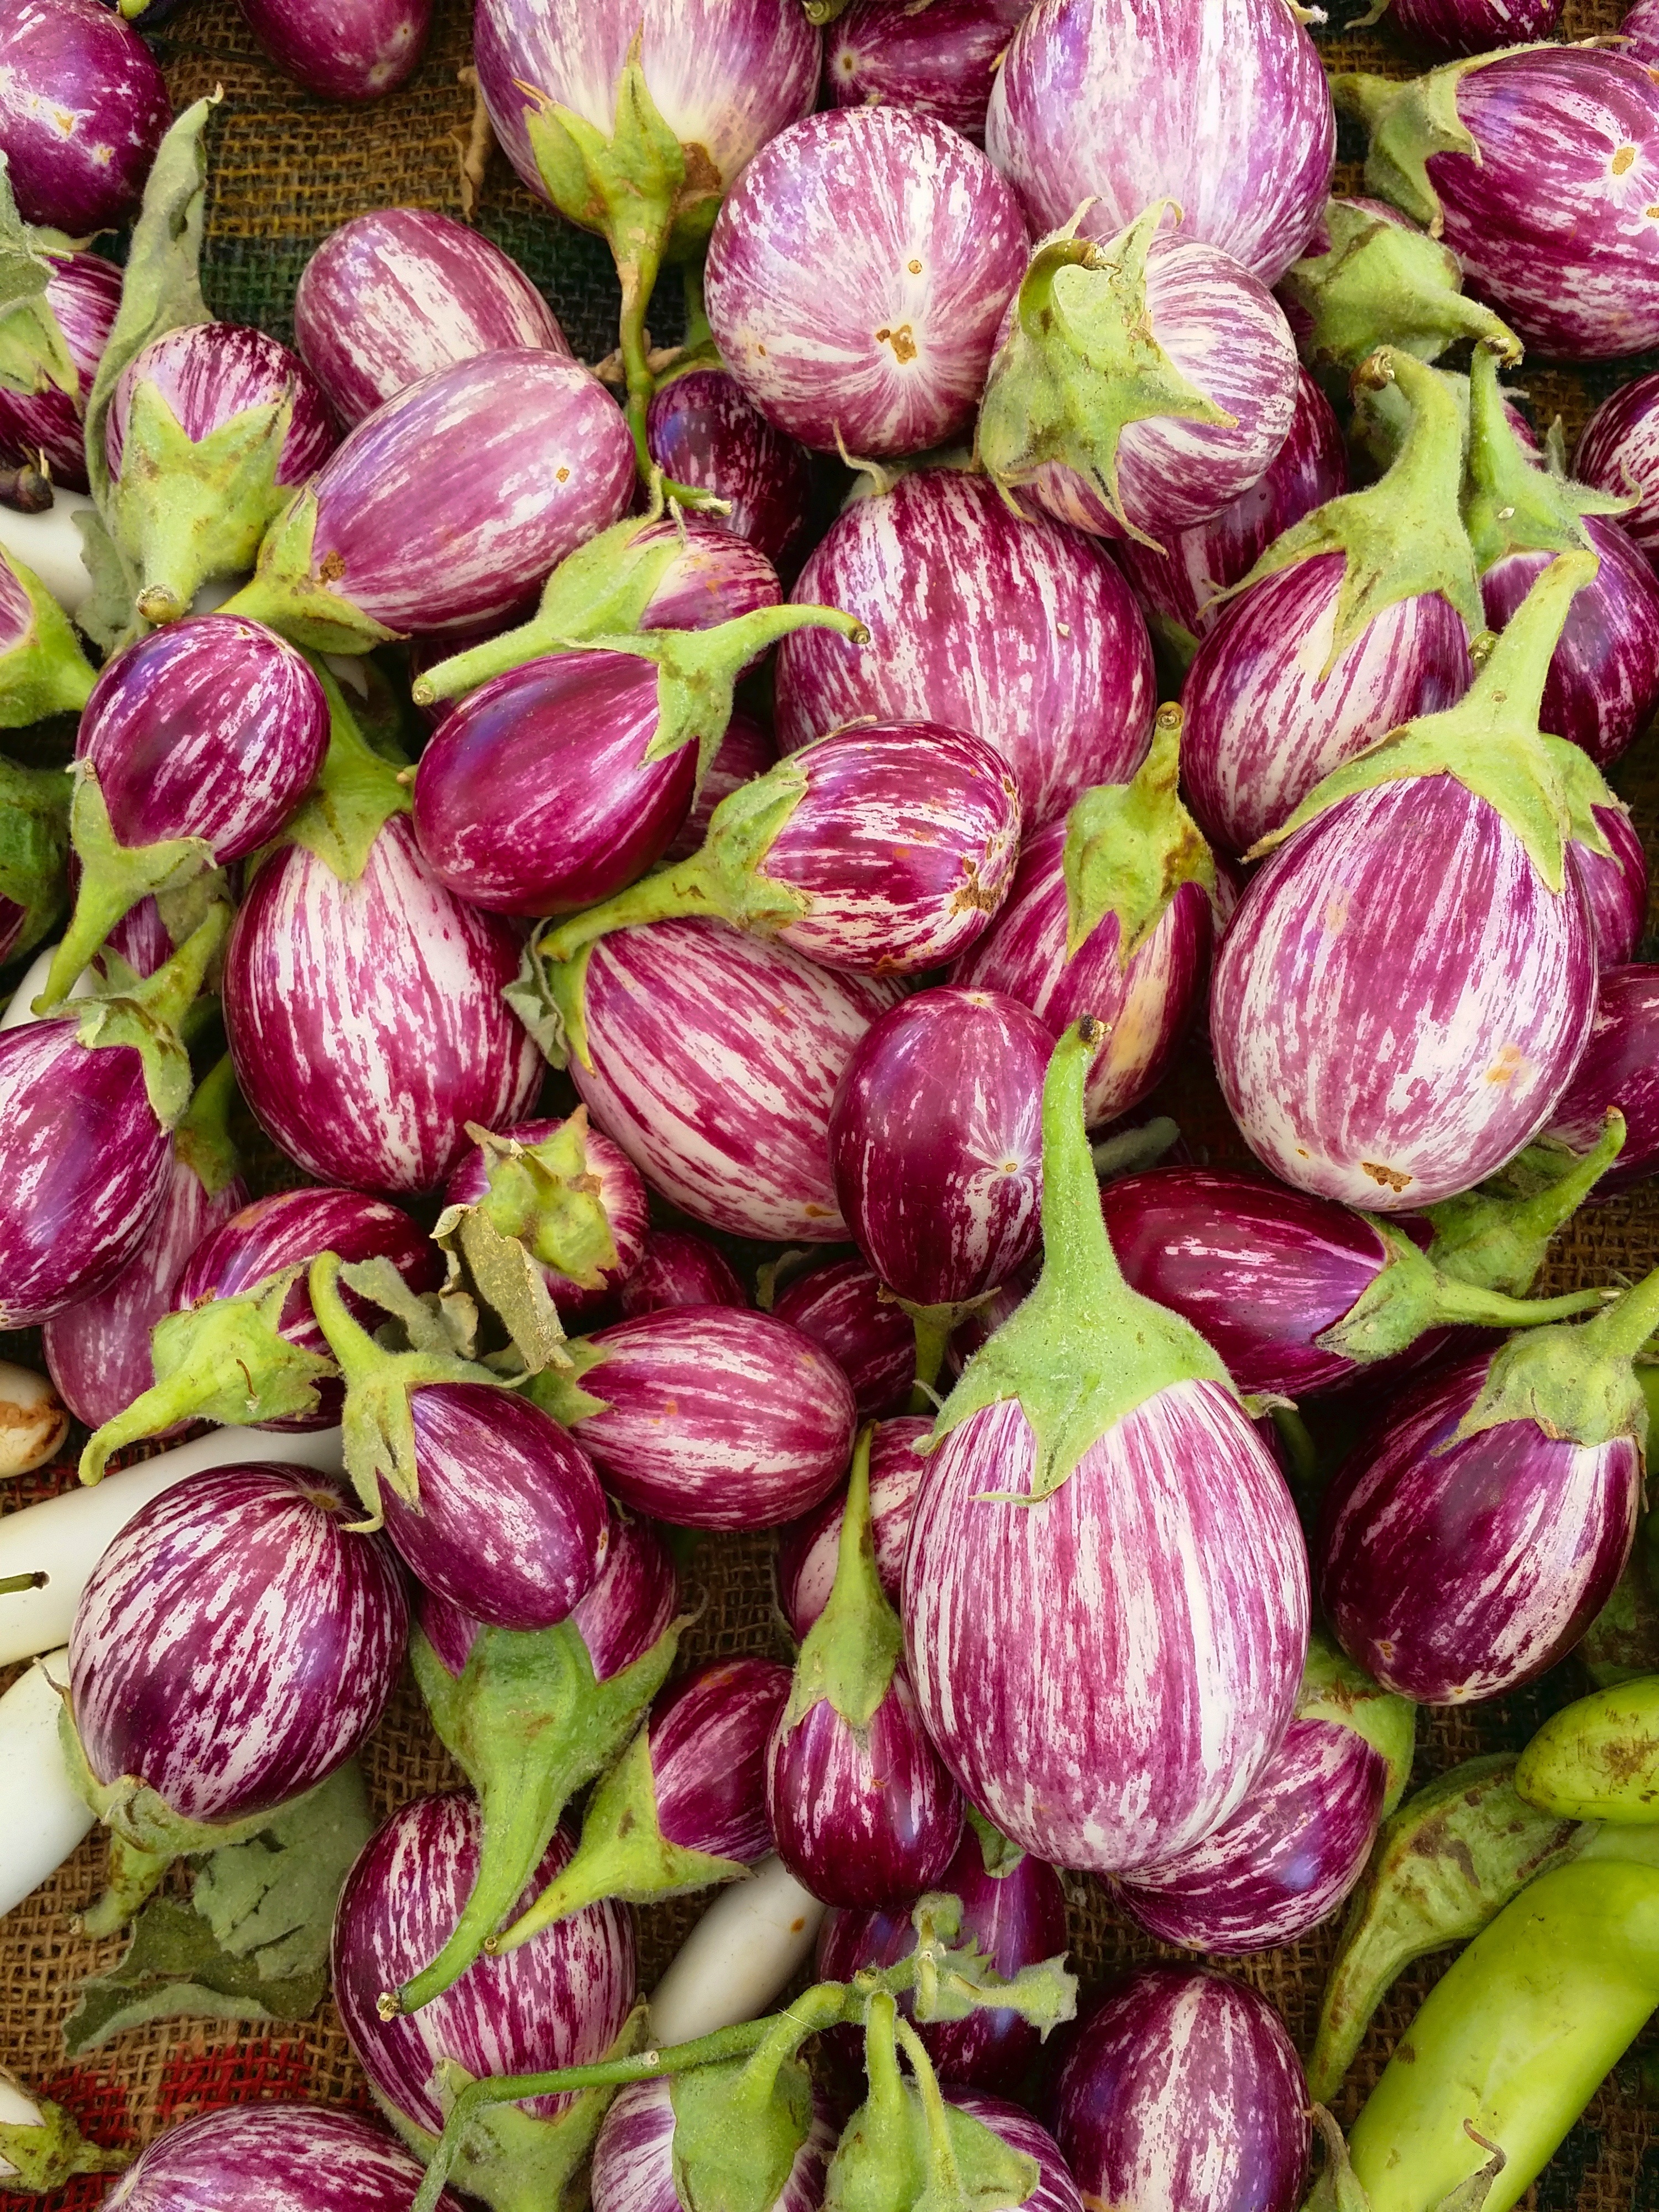
plant, flower, purple, food, produce, vegetable, market, farmers market, background, vegetables, vegetarian food, eggplant, farmers, local food, commodity, annual plant, leaf vegetable